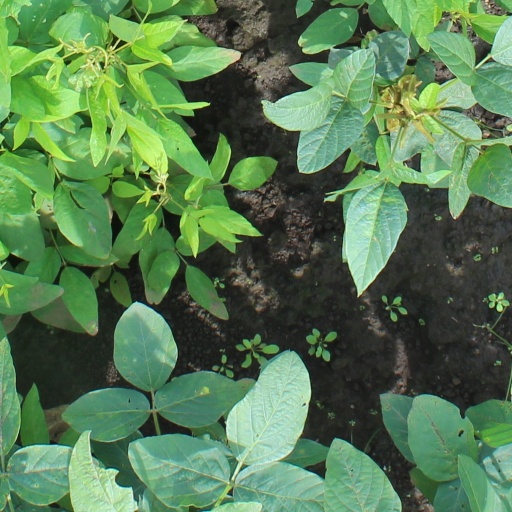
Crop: soybean